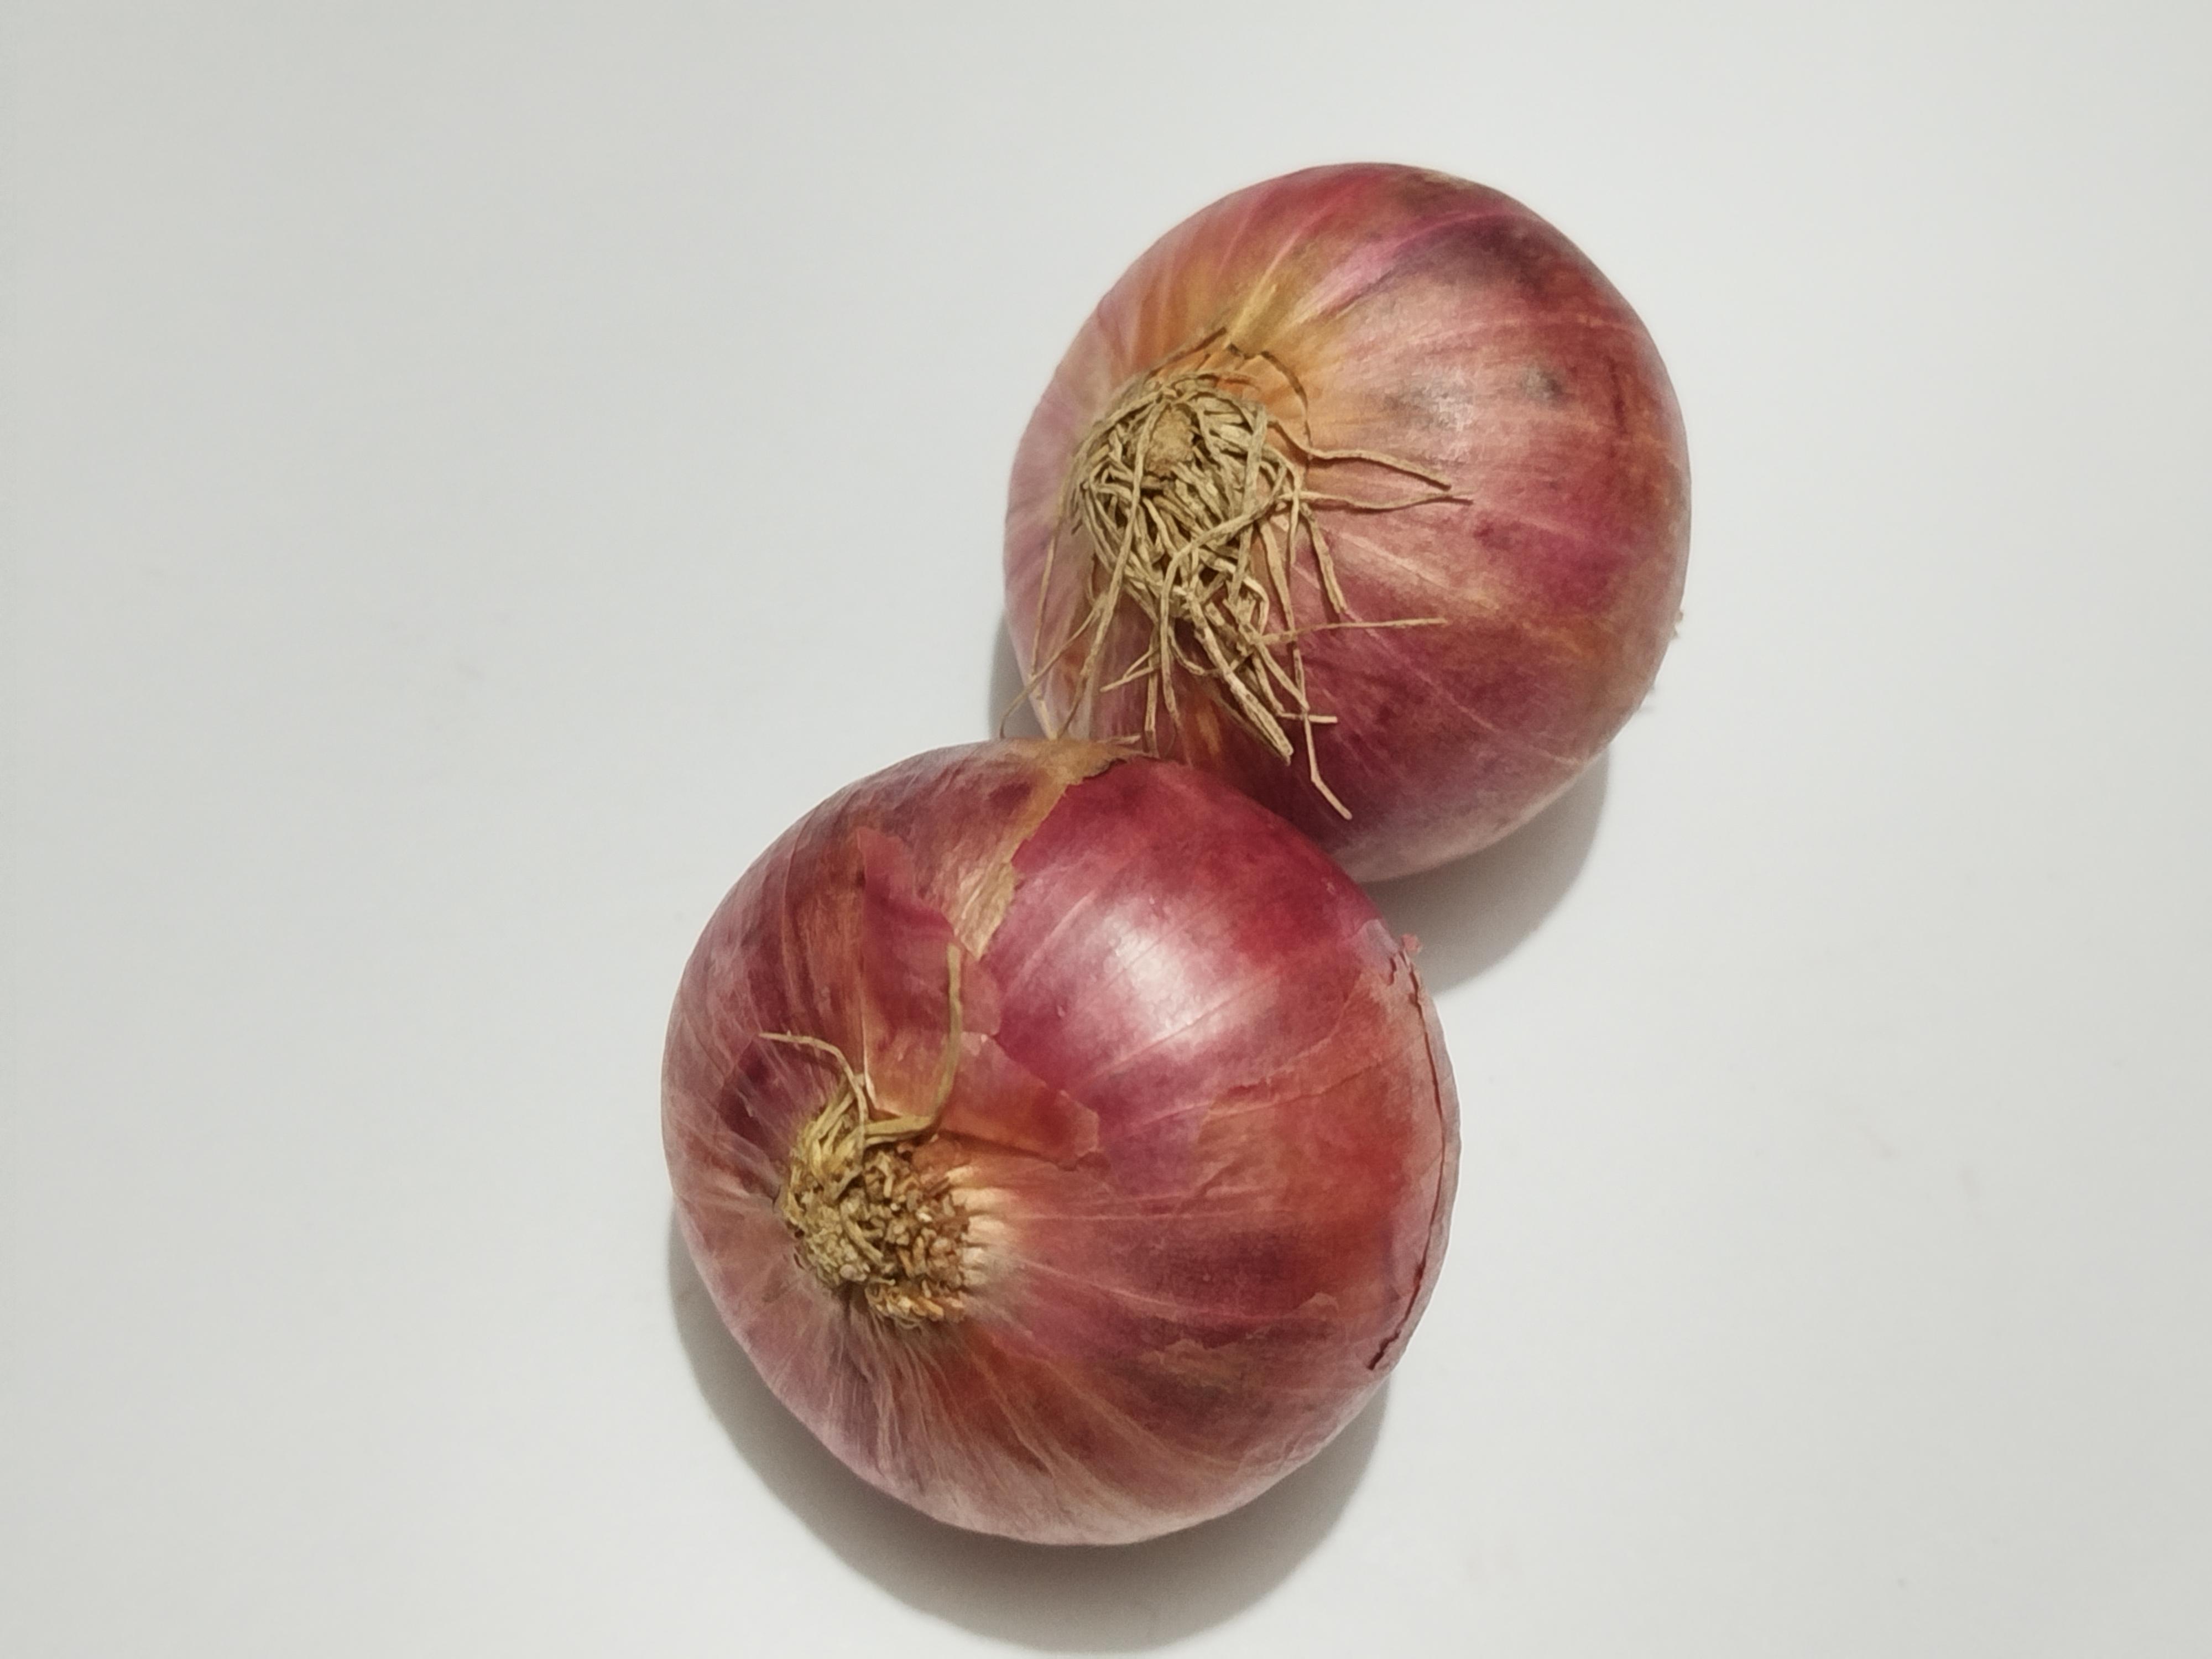
Label: Onion